Hydra 70

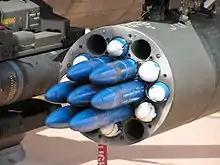
Dummy Hydra 70s in an M261 launcher on a Dutch AH-64 Apache. The tips of some of the rockets are white (and the rockets are shorter in length, and they are attached to the launcher via umbilical connectors) because they have a different type of warhead and fuze.

In 2019, a 72-year-old Taiwanese man was killed after a discarded Hydra rocket which he had cut into with an electric saw exploded. He had believed it to be a length of pipe. The rocket had been caught in the net of a fishing vessel and then discarded by the crew ashore as scrap metal.